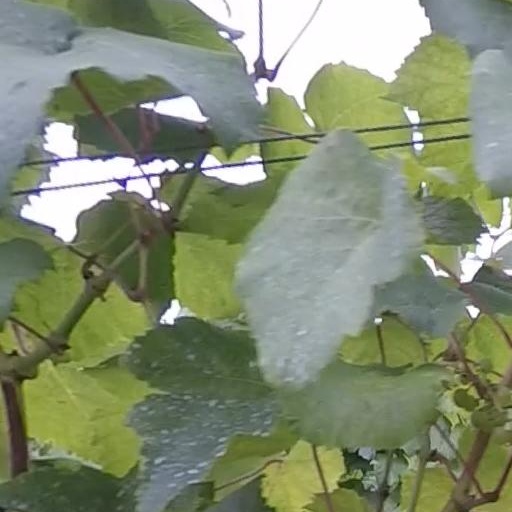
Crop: grape